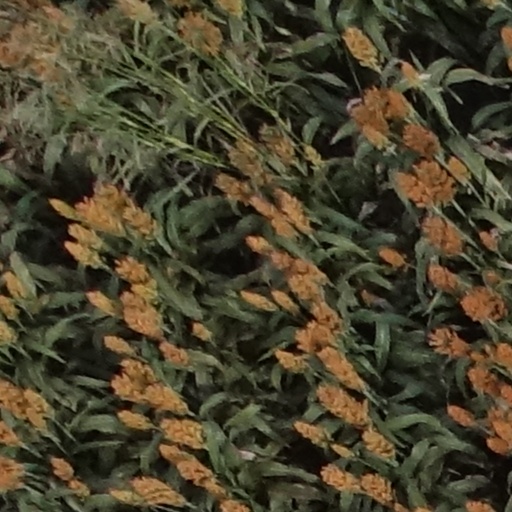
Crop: sorghum